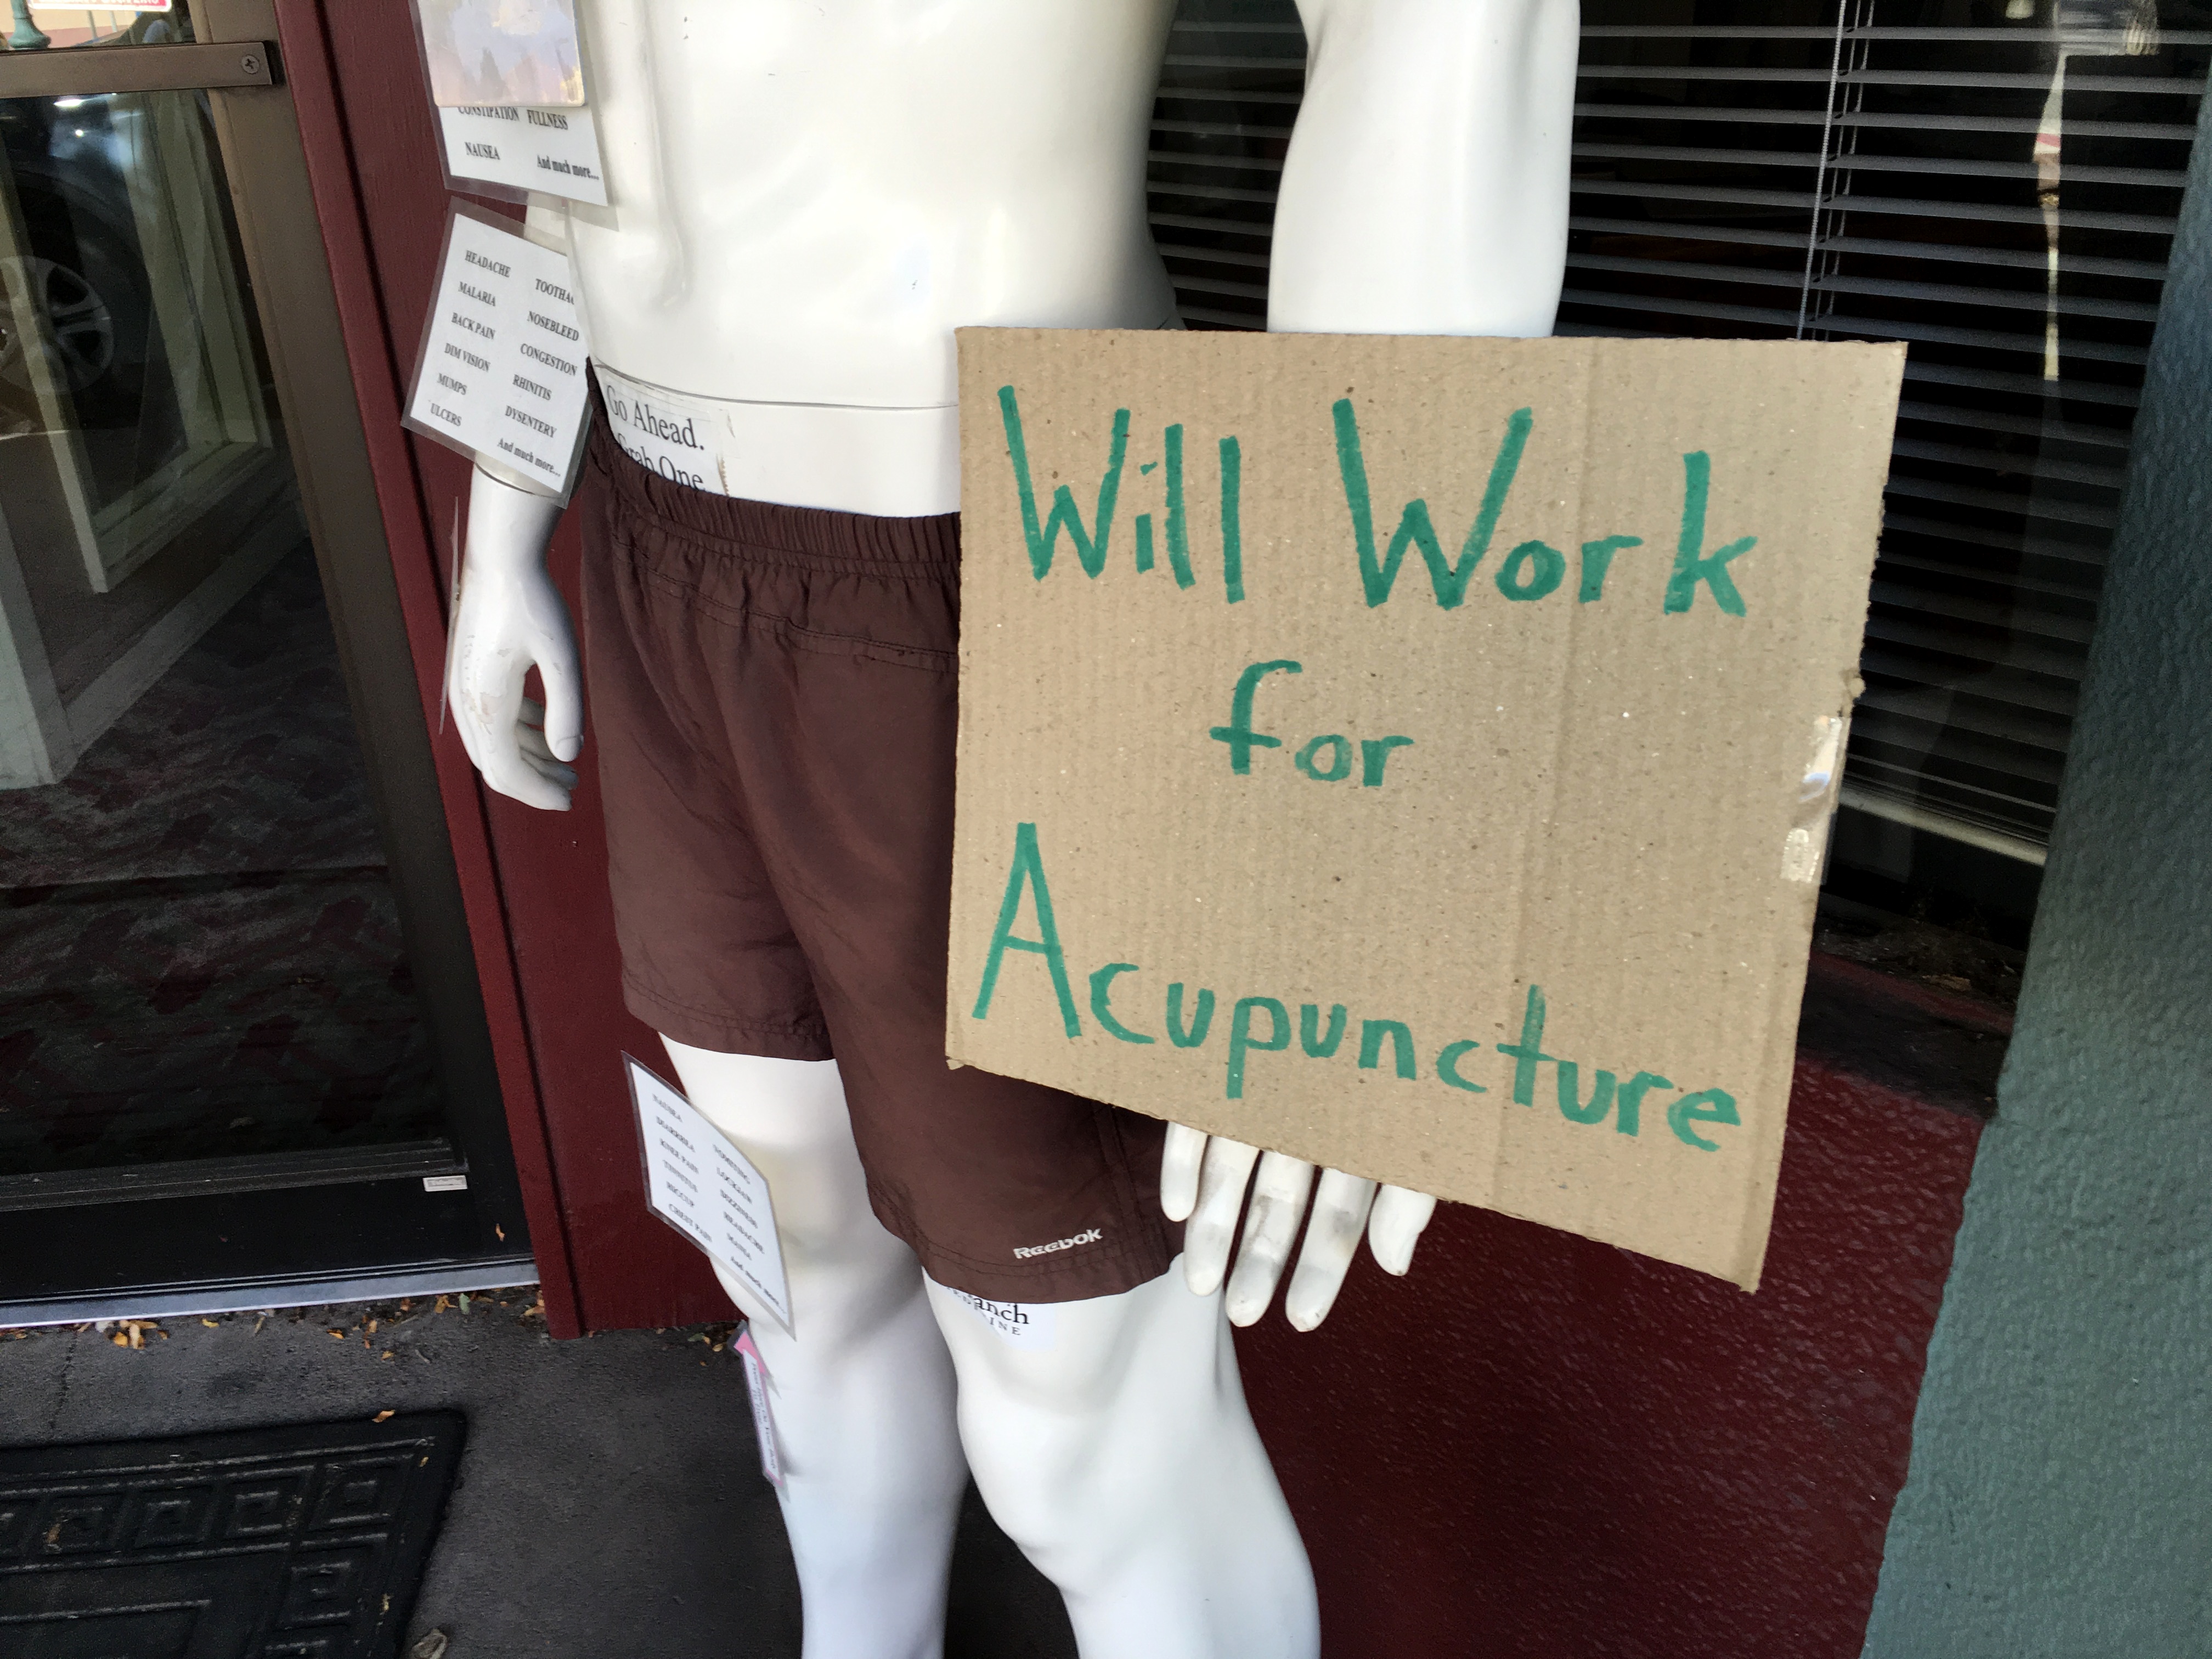
white, spring, fashion, brand